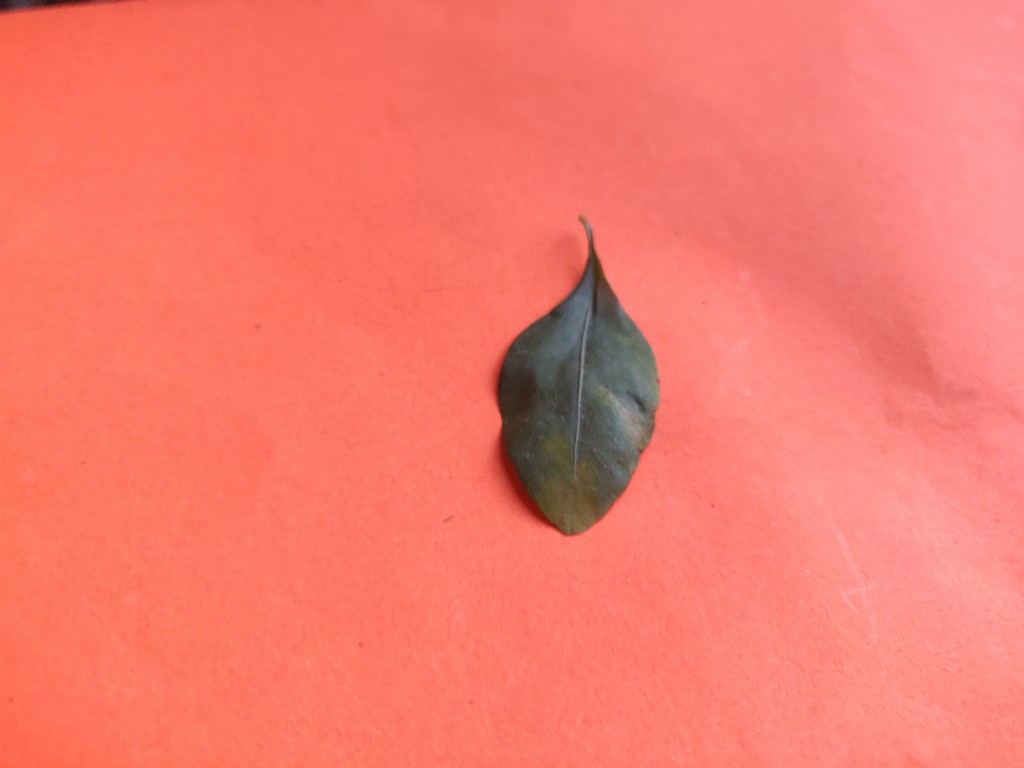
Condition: Unhealthy
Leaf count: single
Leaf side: front